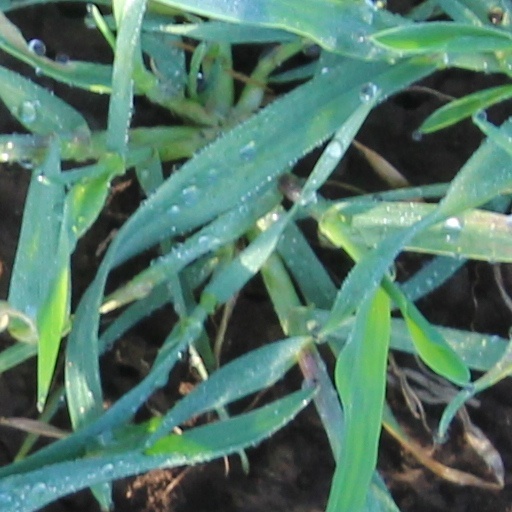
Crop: wheat